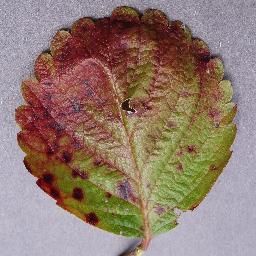
Label: Strawberry___Leaf_scorch